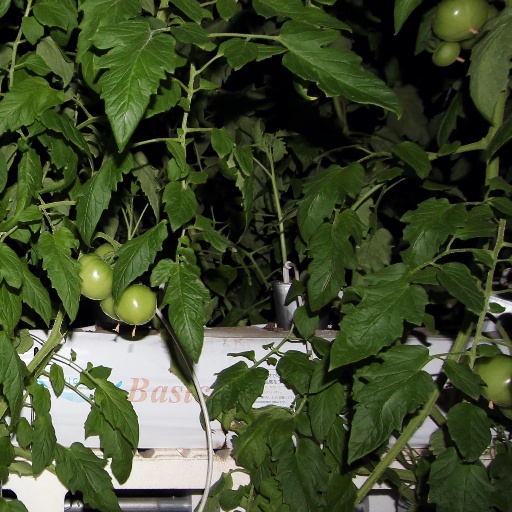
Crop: tomato